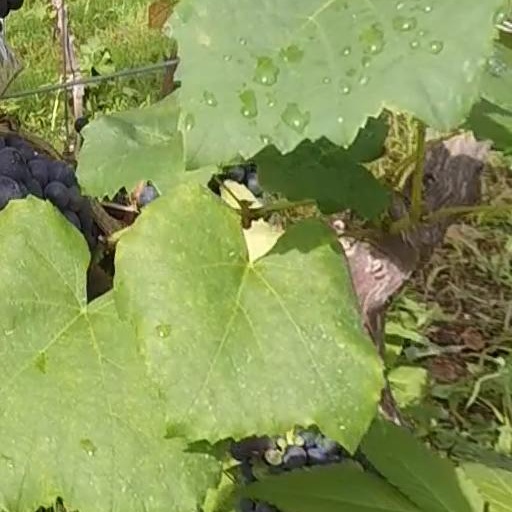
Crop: grape